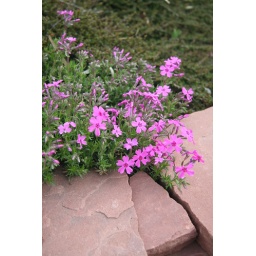
Spring flowers in rock garden